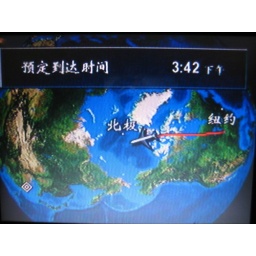
flying over the north pole